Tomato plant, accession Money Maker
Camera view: vertical (180 deg); turntable rotation: 60 degrees
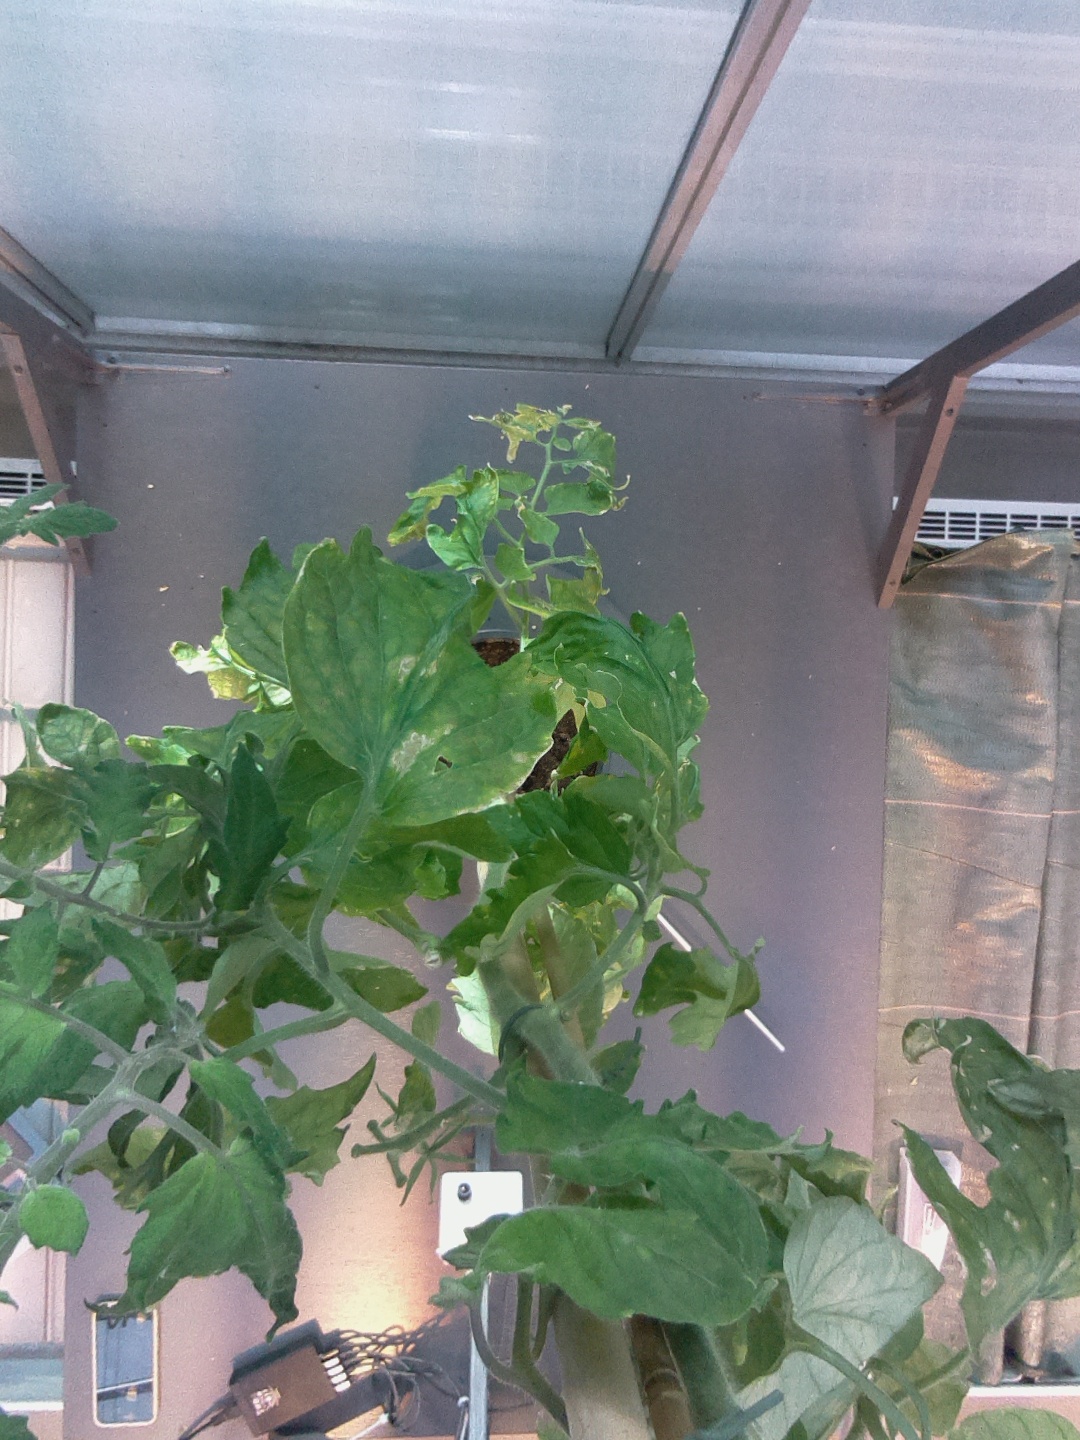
BBCH growth stage 77: 70%-80% of final fruit size